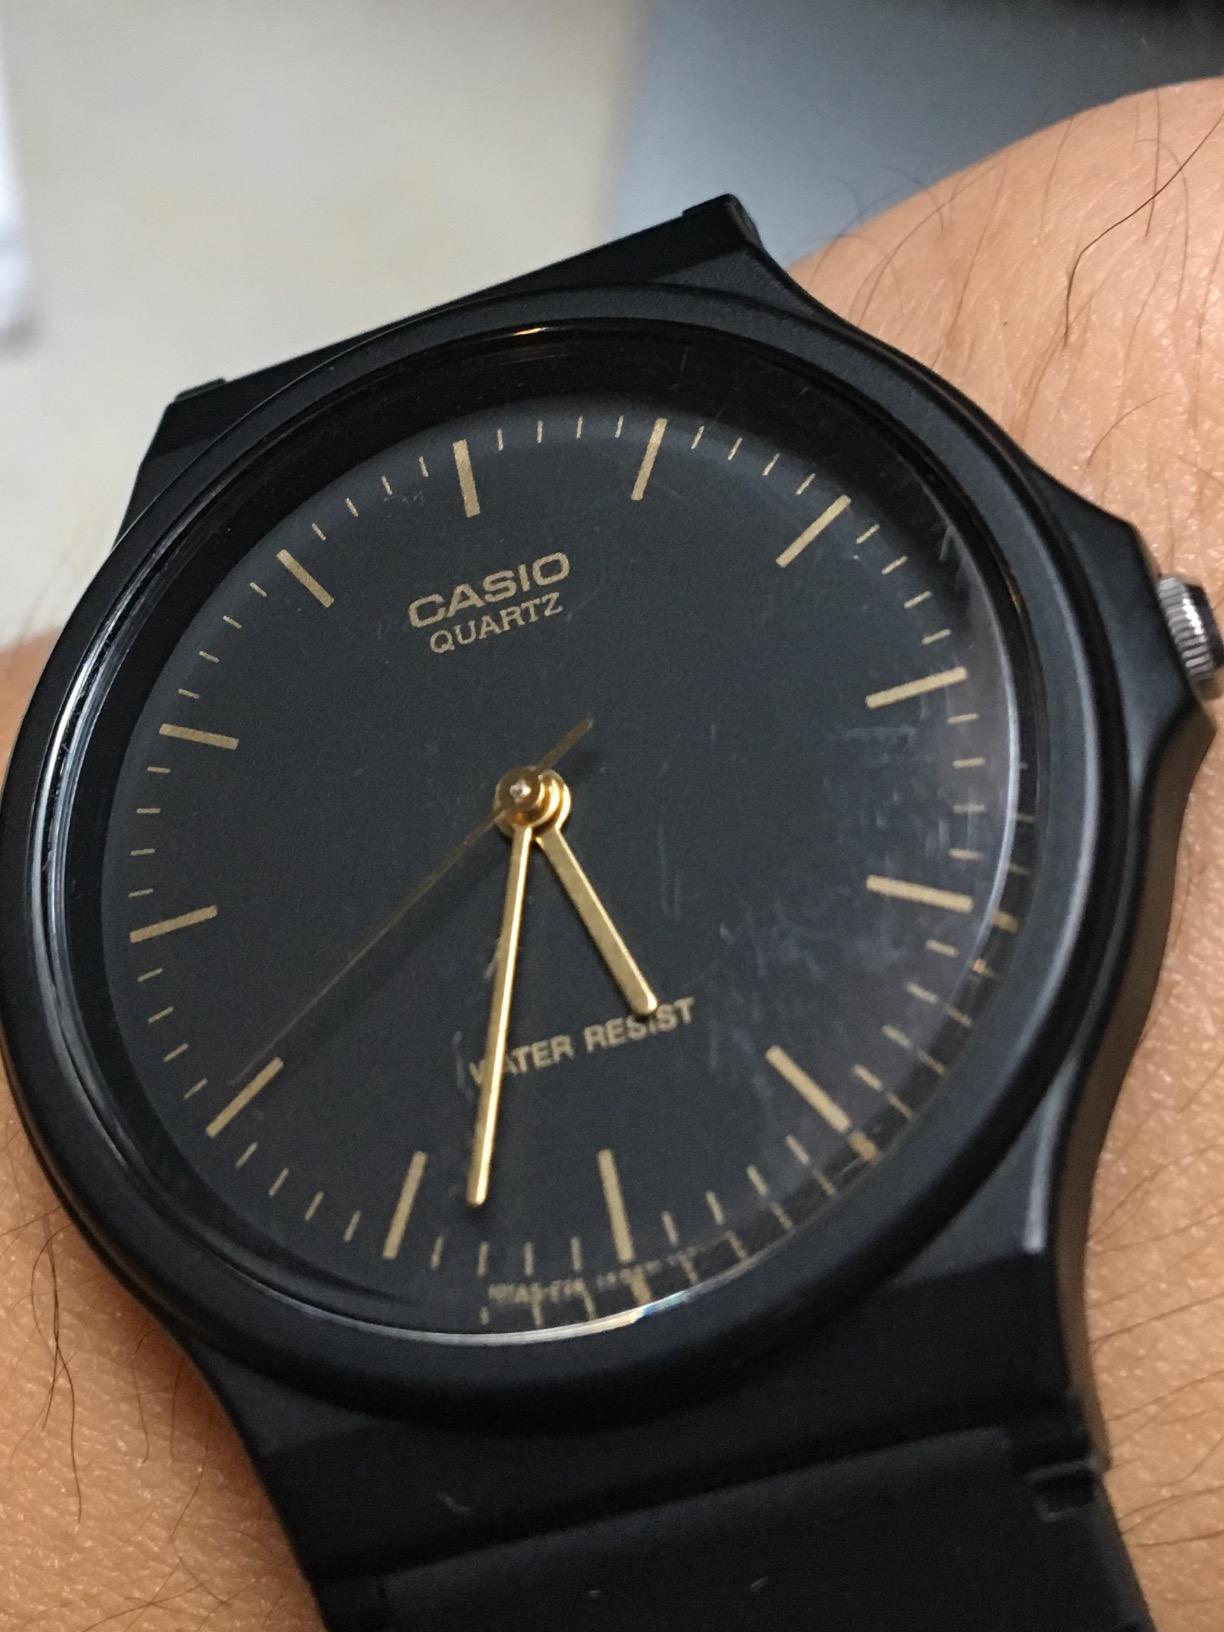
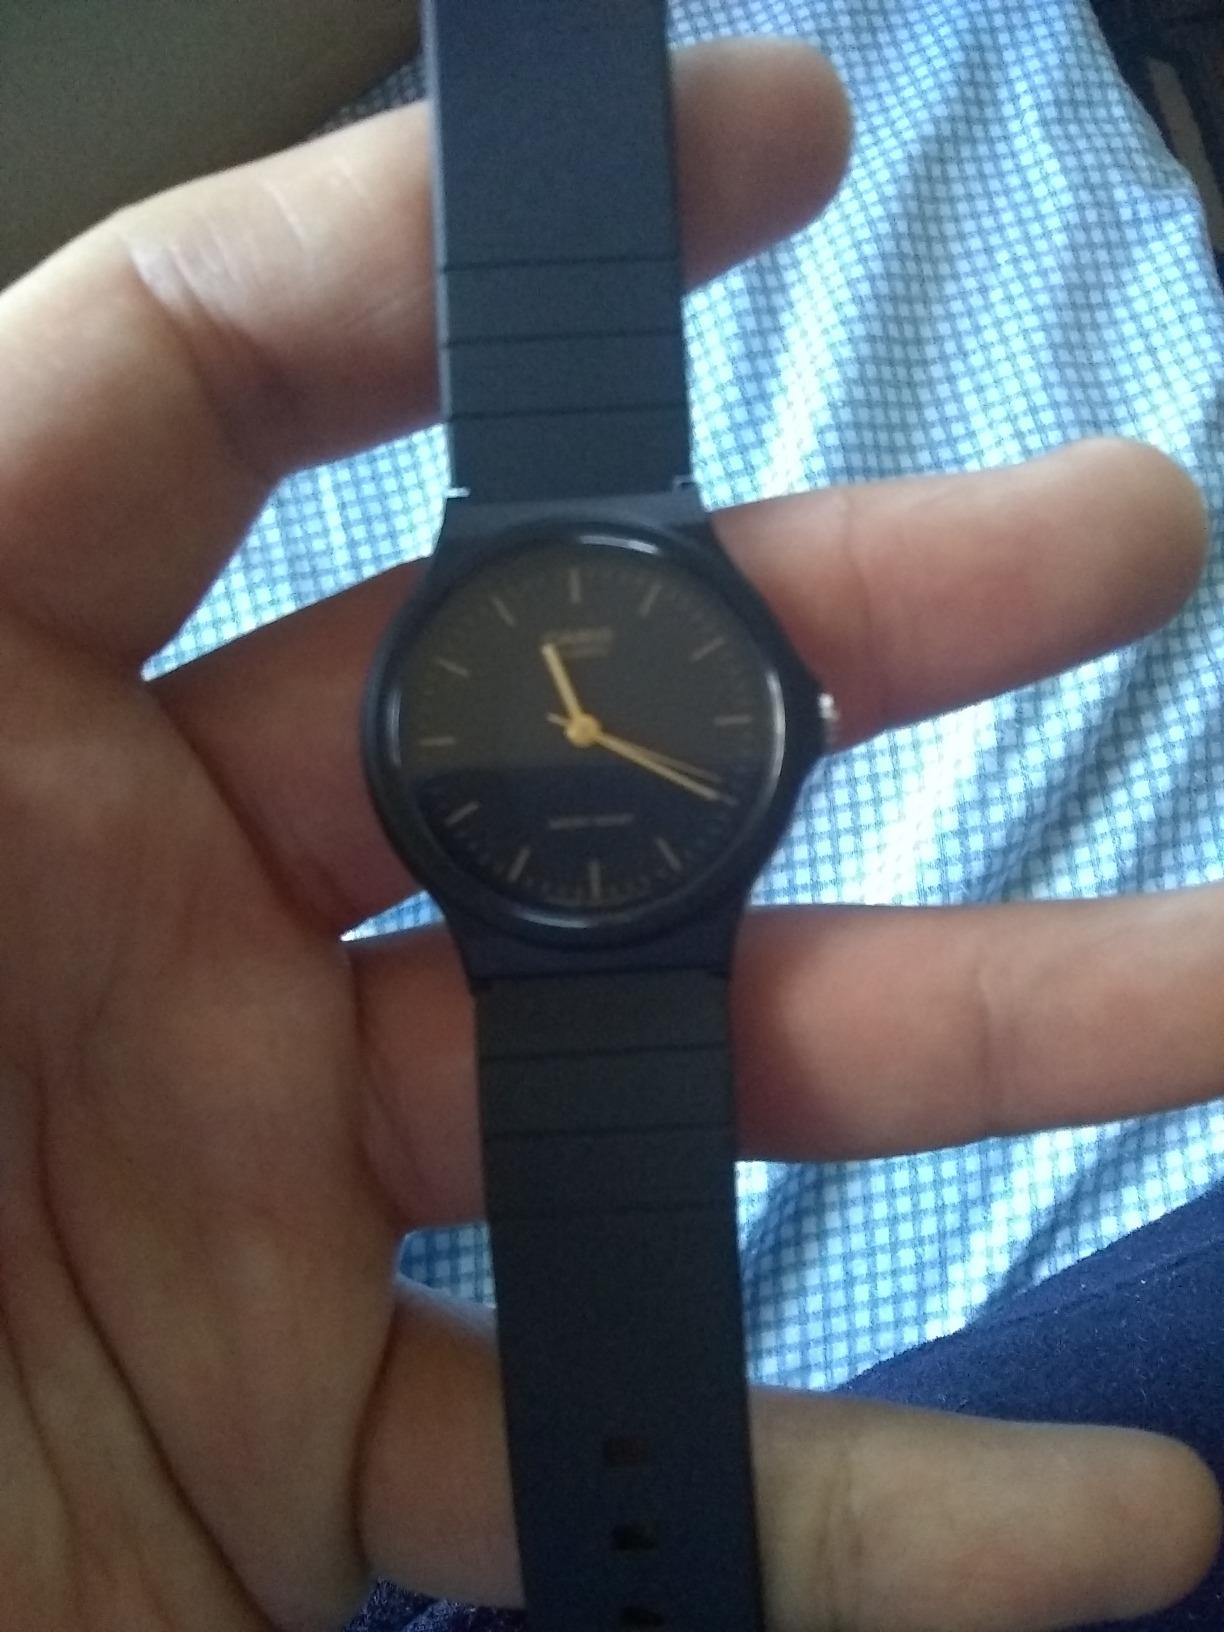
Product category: accessories_watch
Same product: yes